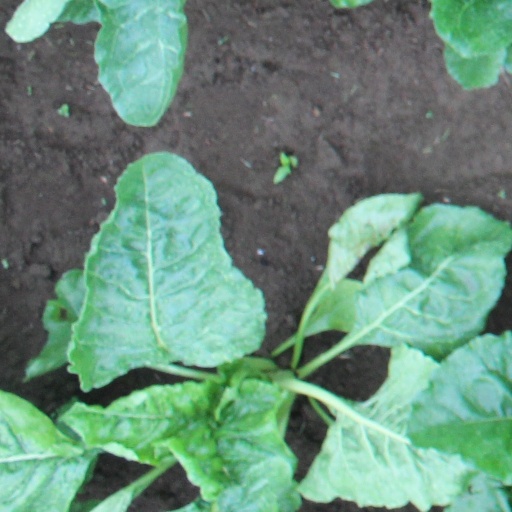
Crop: sugar beet